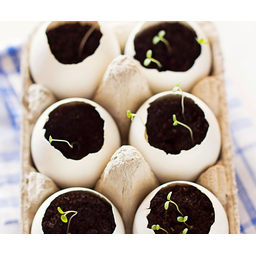
Label: trash